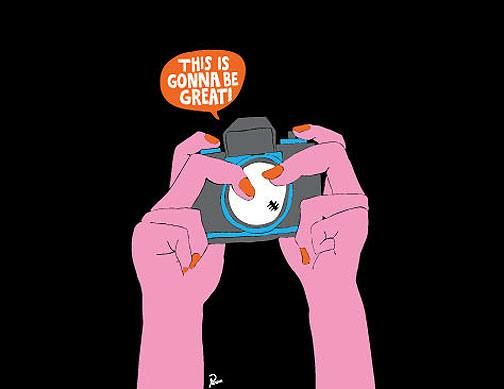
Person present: No